The Kingdom of the Cults

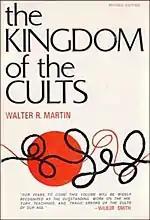
Cover of the first edition

The Kingdom of the Cults, first published in 1965, is a reference book of the Christian countercult movement in the United States, written by Baptist minister and counter-cultist Walter Ralston Martin. As of 2019, the book is in its sixth updated edition (hardback ).